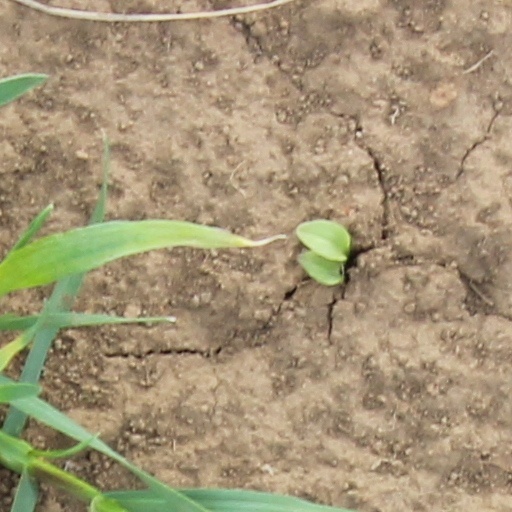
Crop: wheat